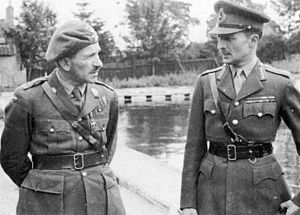
Frederick Browning / 2. Verdenskrig
General Sosabowski (tv.) med general Browning.
Sir Frederick Arthur Montague Browning GCVO, KBE, CB, DSO var en britisk officer, olympiadedeltager og general under 2. verdenskrig. Hans mest berømte opgave var som næstkommanderende i 1. Luftbårne allierede Armé under Operation Market Garden. Han havde kælenavnet "Boy" Browning. Han var også gift med forfatteren Daphne du Maurier.